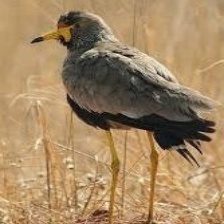
Species: WATTLED LAPWING
Scientific name: VANELLUS INDICUS